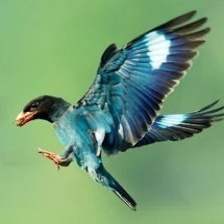
Species: ASIAN DOLLARD BIRD
Scientific name: EURYSTOMUS ORIENTALIS